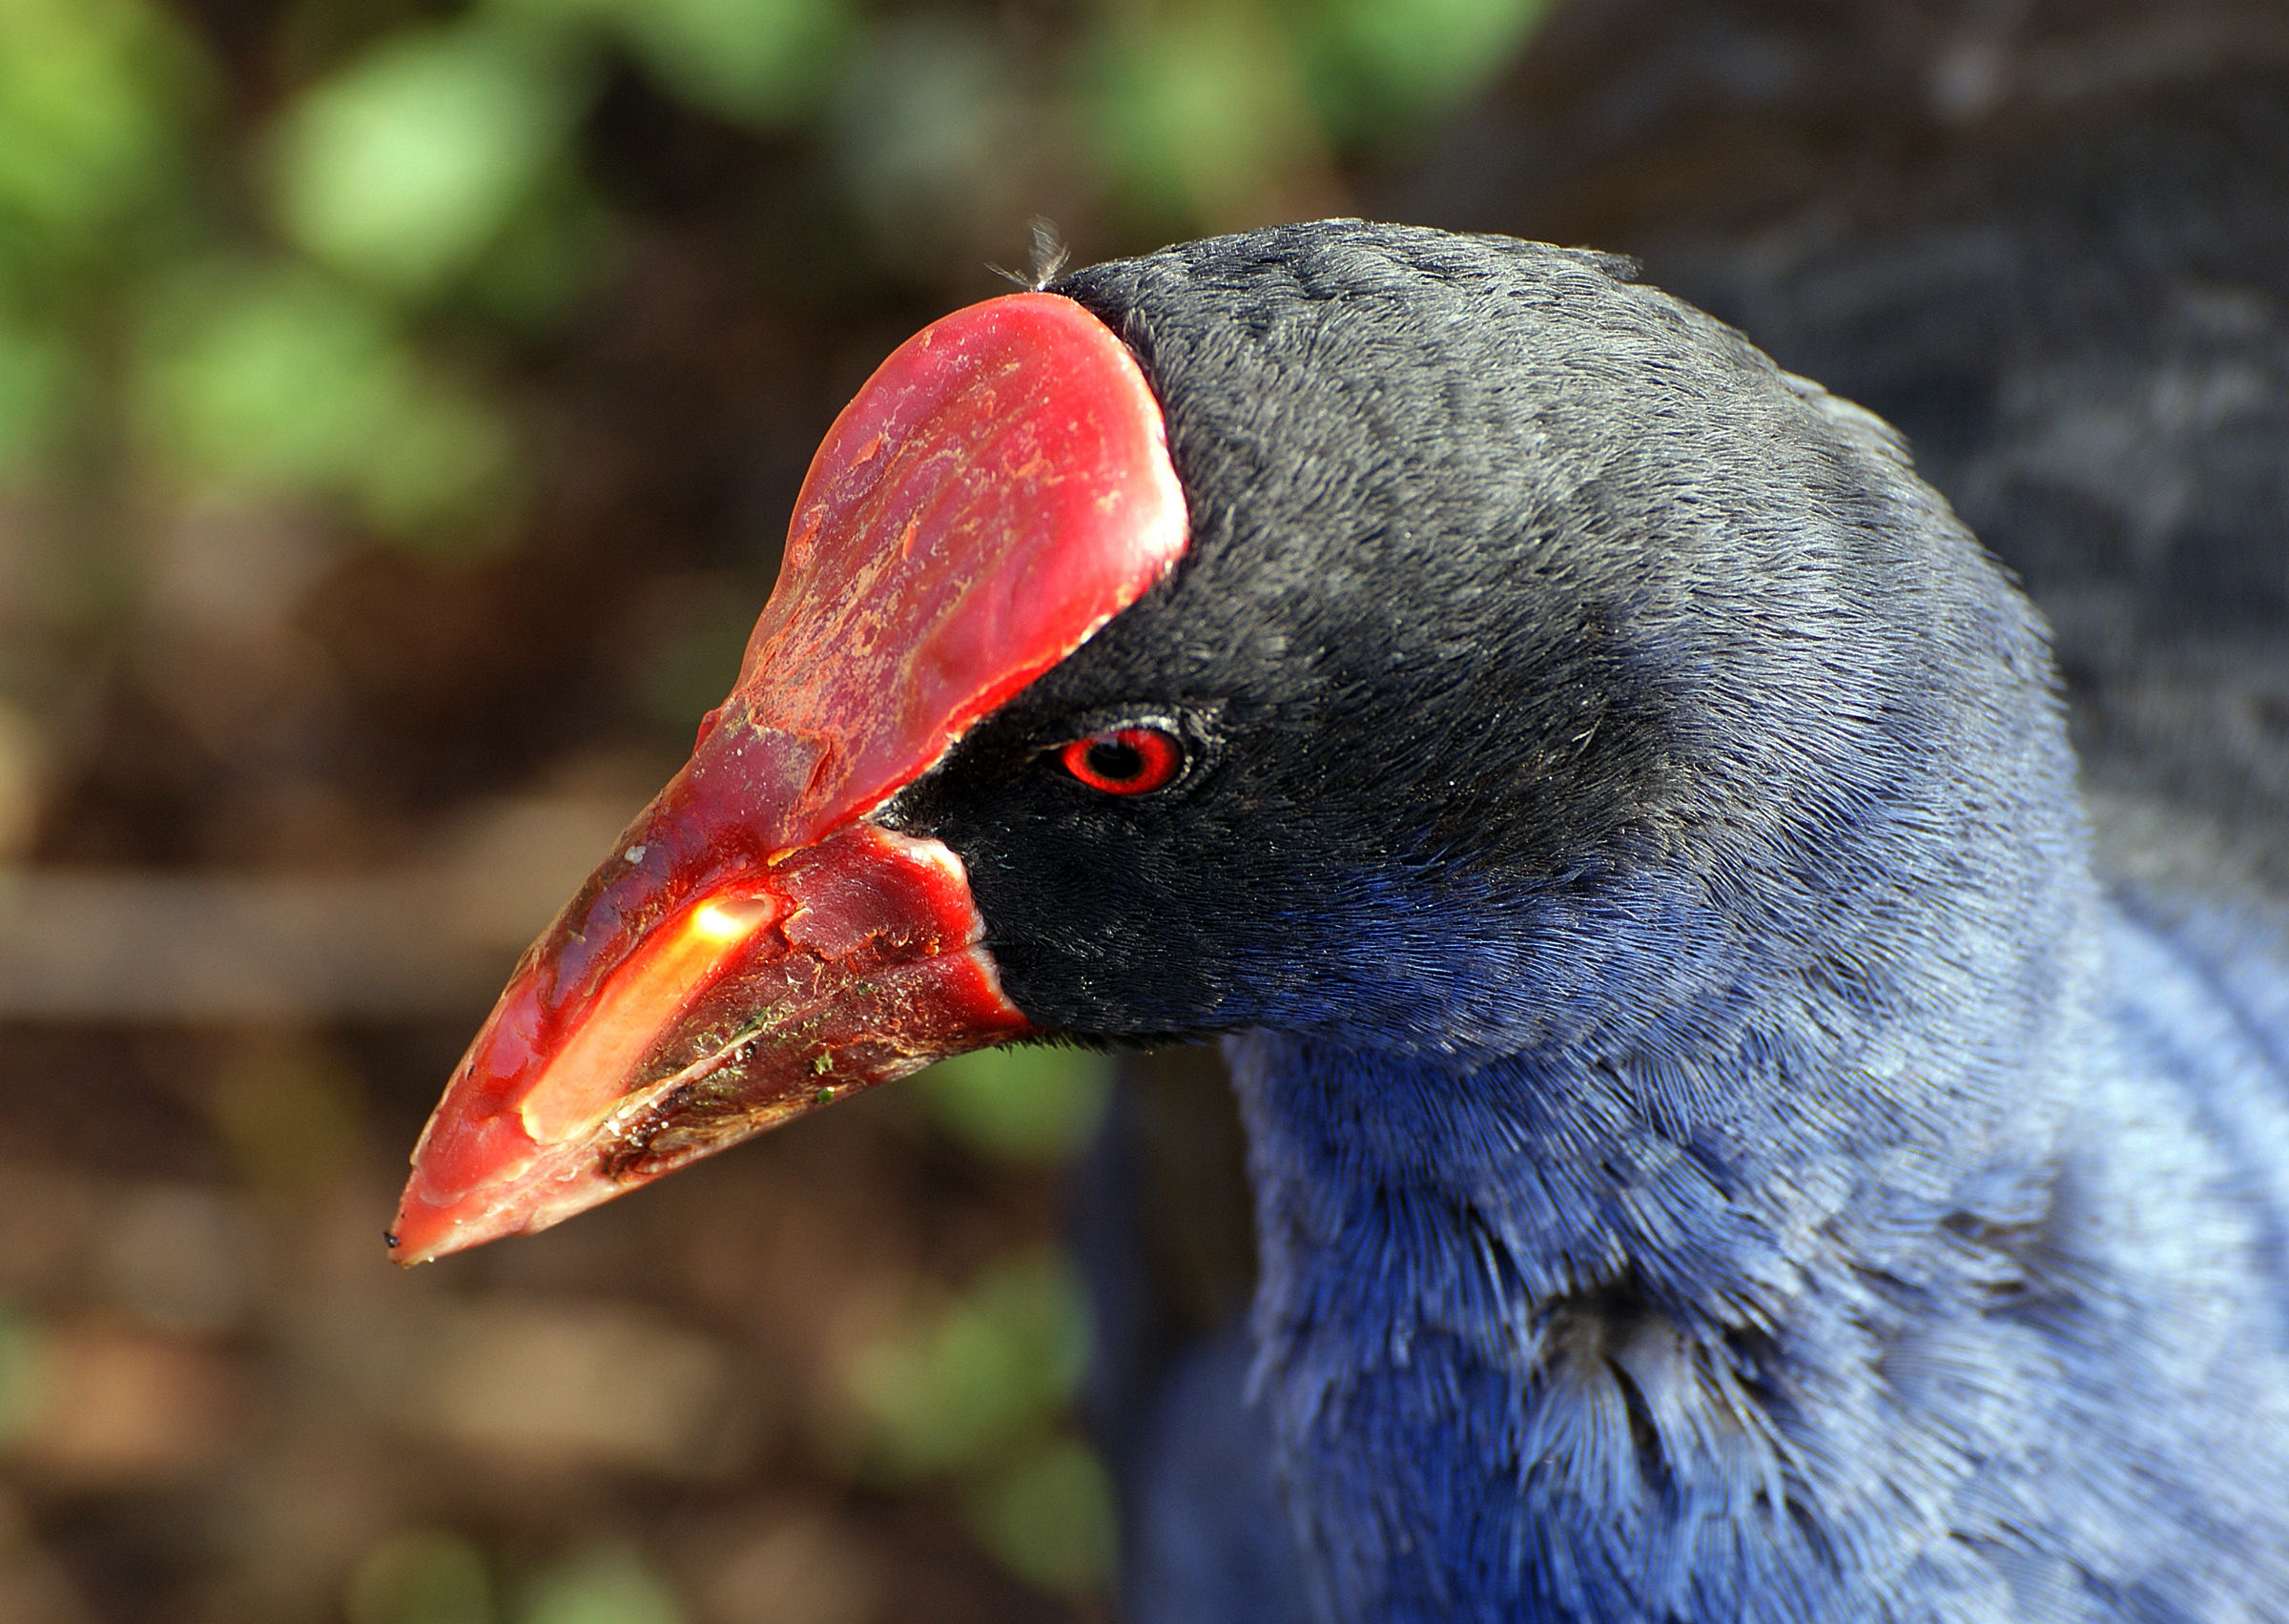
nature, bird, wildlife, beak, fauna, close up, newzealand, vertebrate, waterfowl, newzealandbirds, swamphen, bluebird, porphyrioporphyrio, pukeko, purpleswamphen, purplegallinule, waterfowlpukeko, water bird, macro photography, perching bird